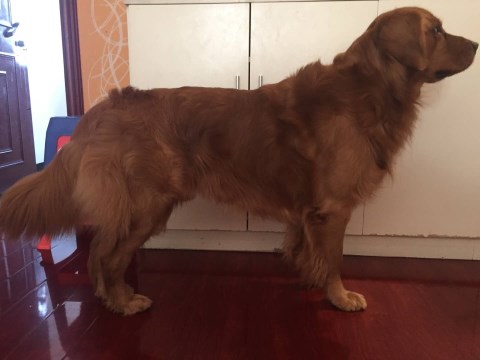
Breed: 5355-n000126-golden_retriever